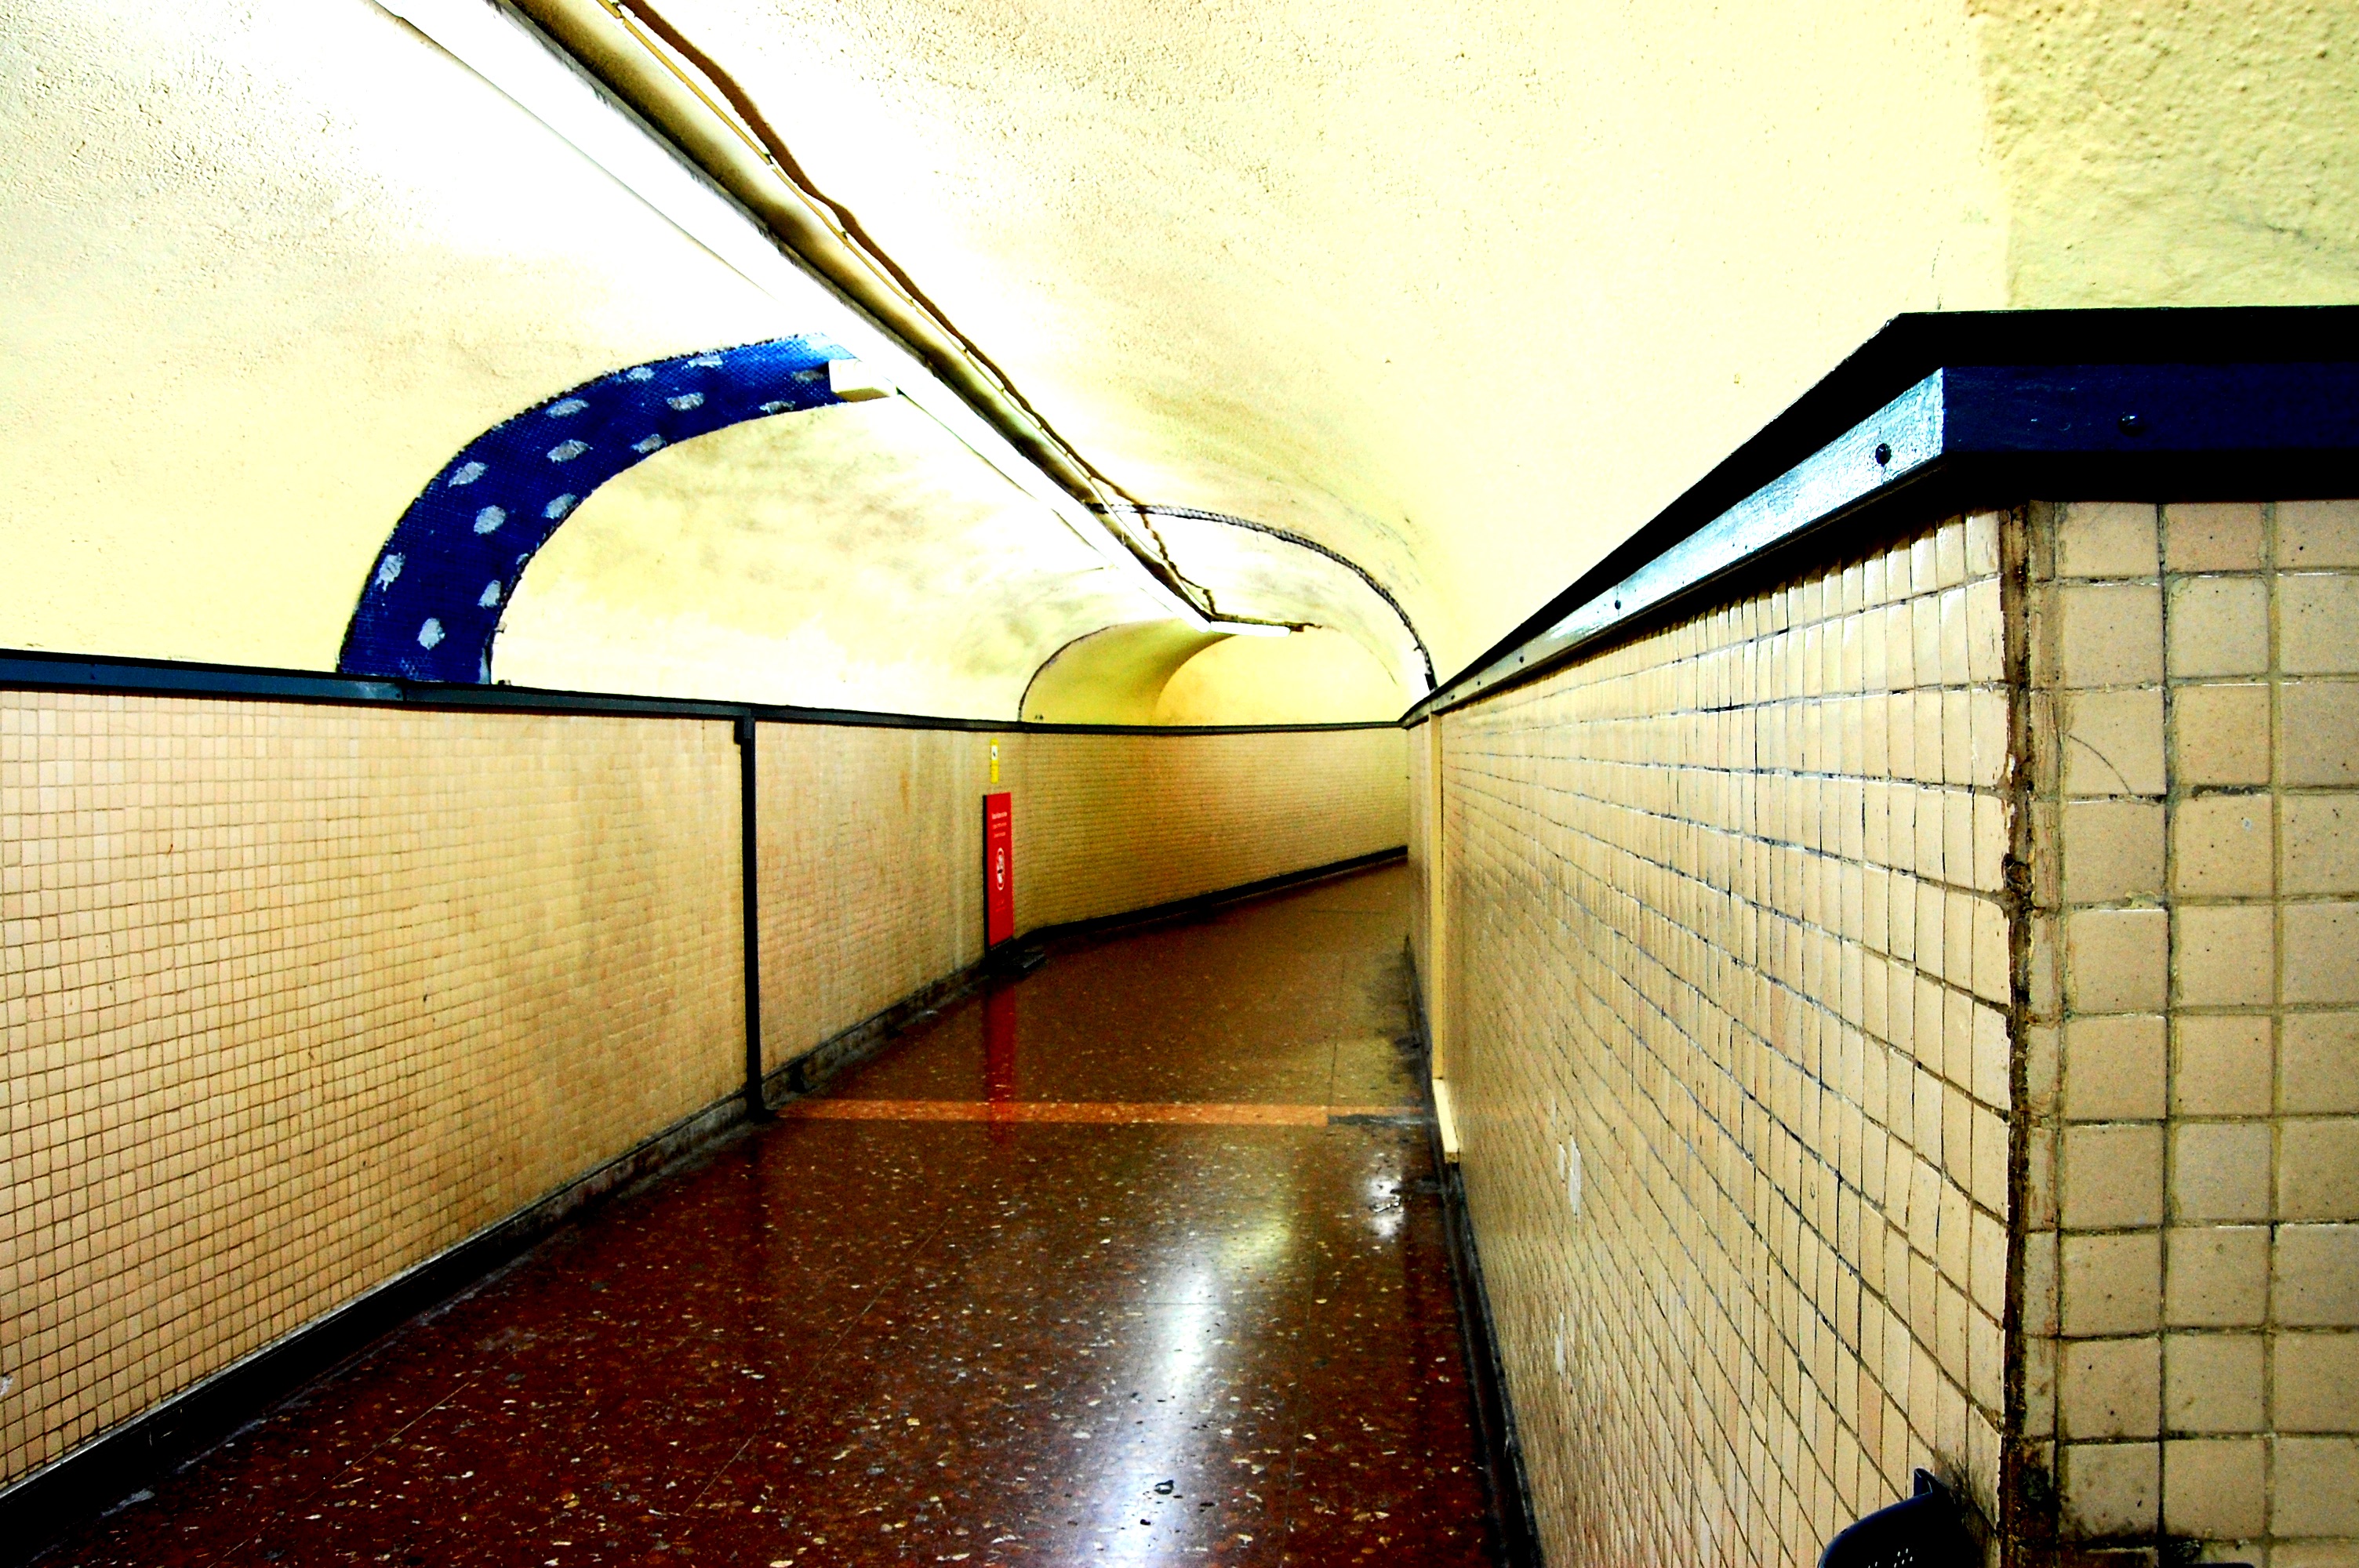
light, architecture, subway, line, reflection, color, symmetry, shape